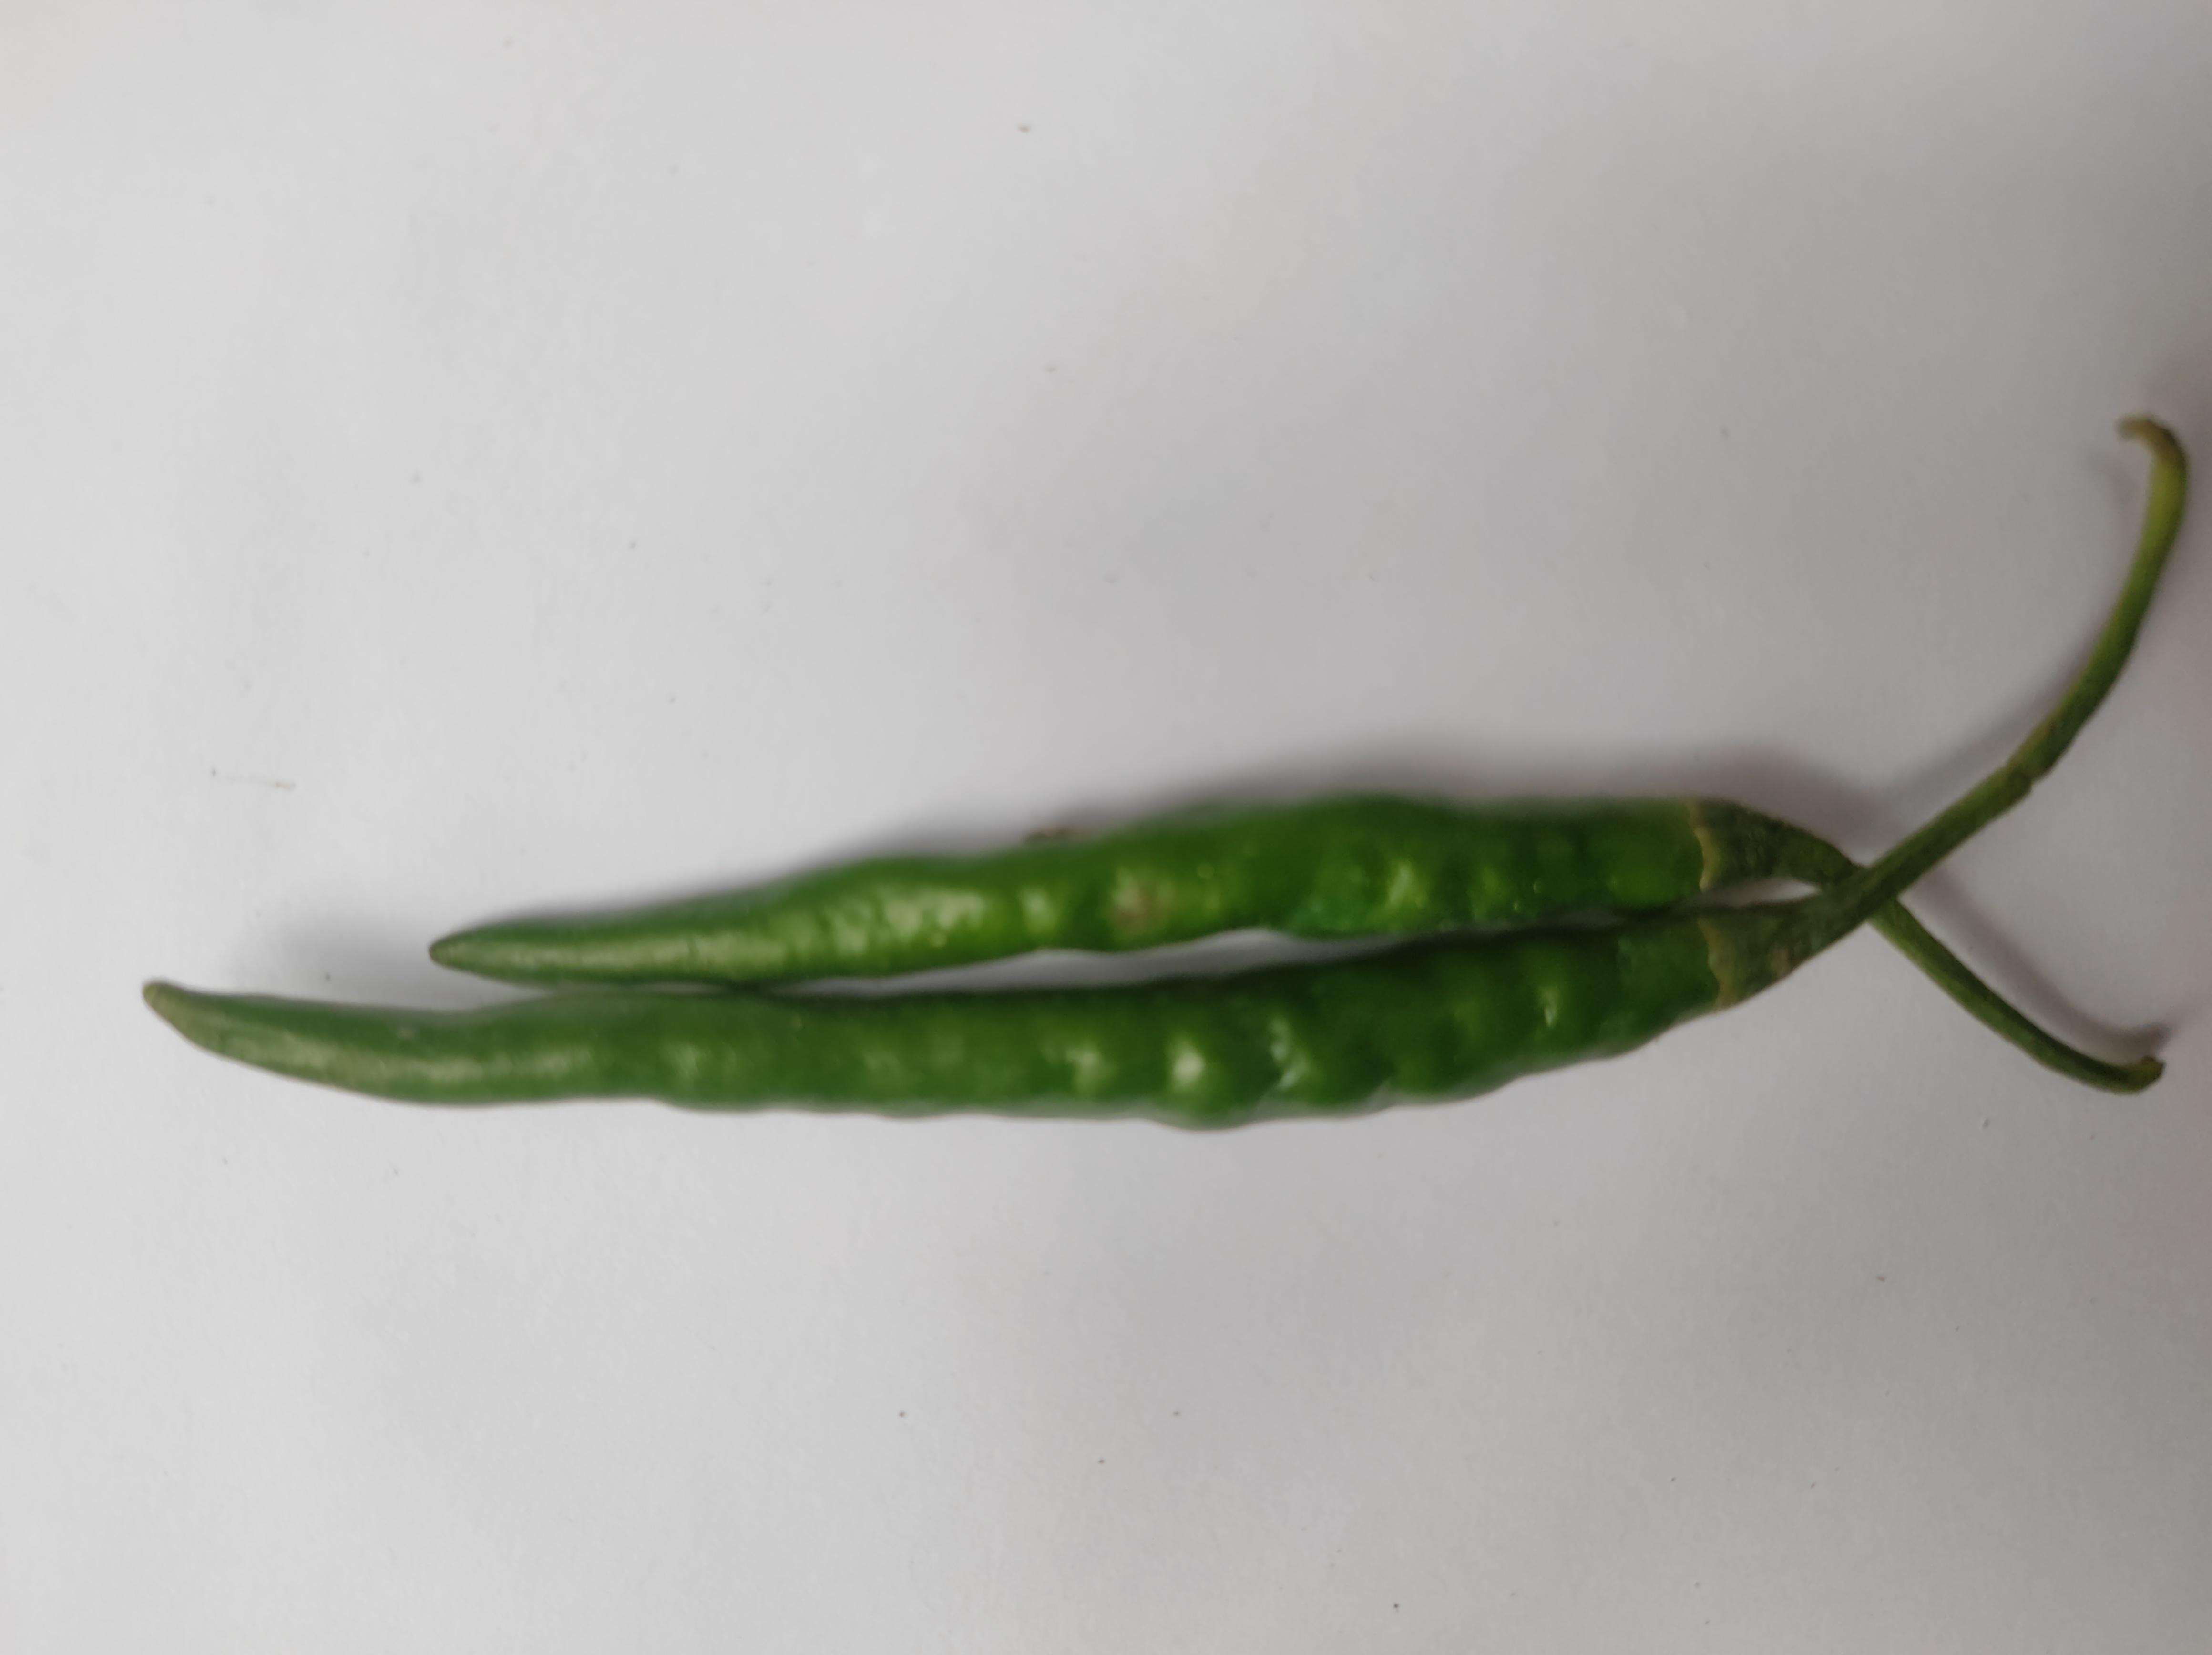
Label: Green Chili